Hickey & Boggs

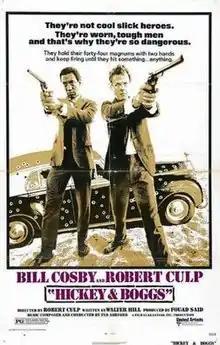
Theatrical release poster

Hickey & Boggs is a 1972 American neo-noir crime film written by Walter Hill and directed by Robert Culp.